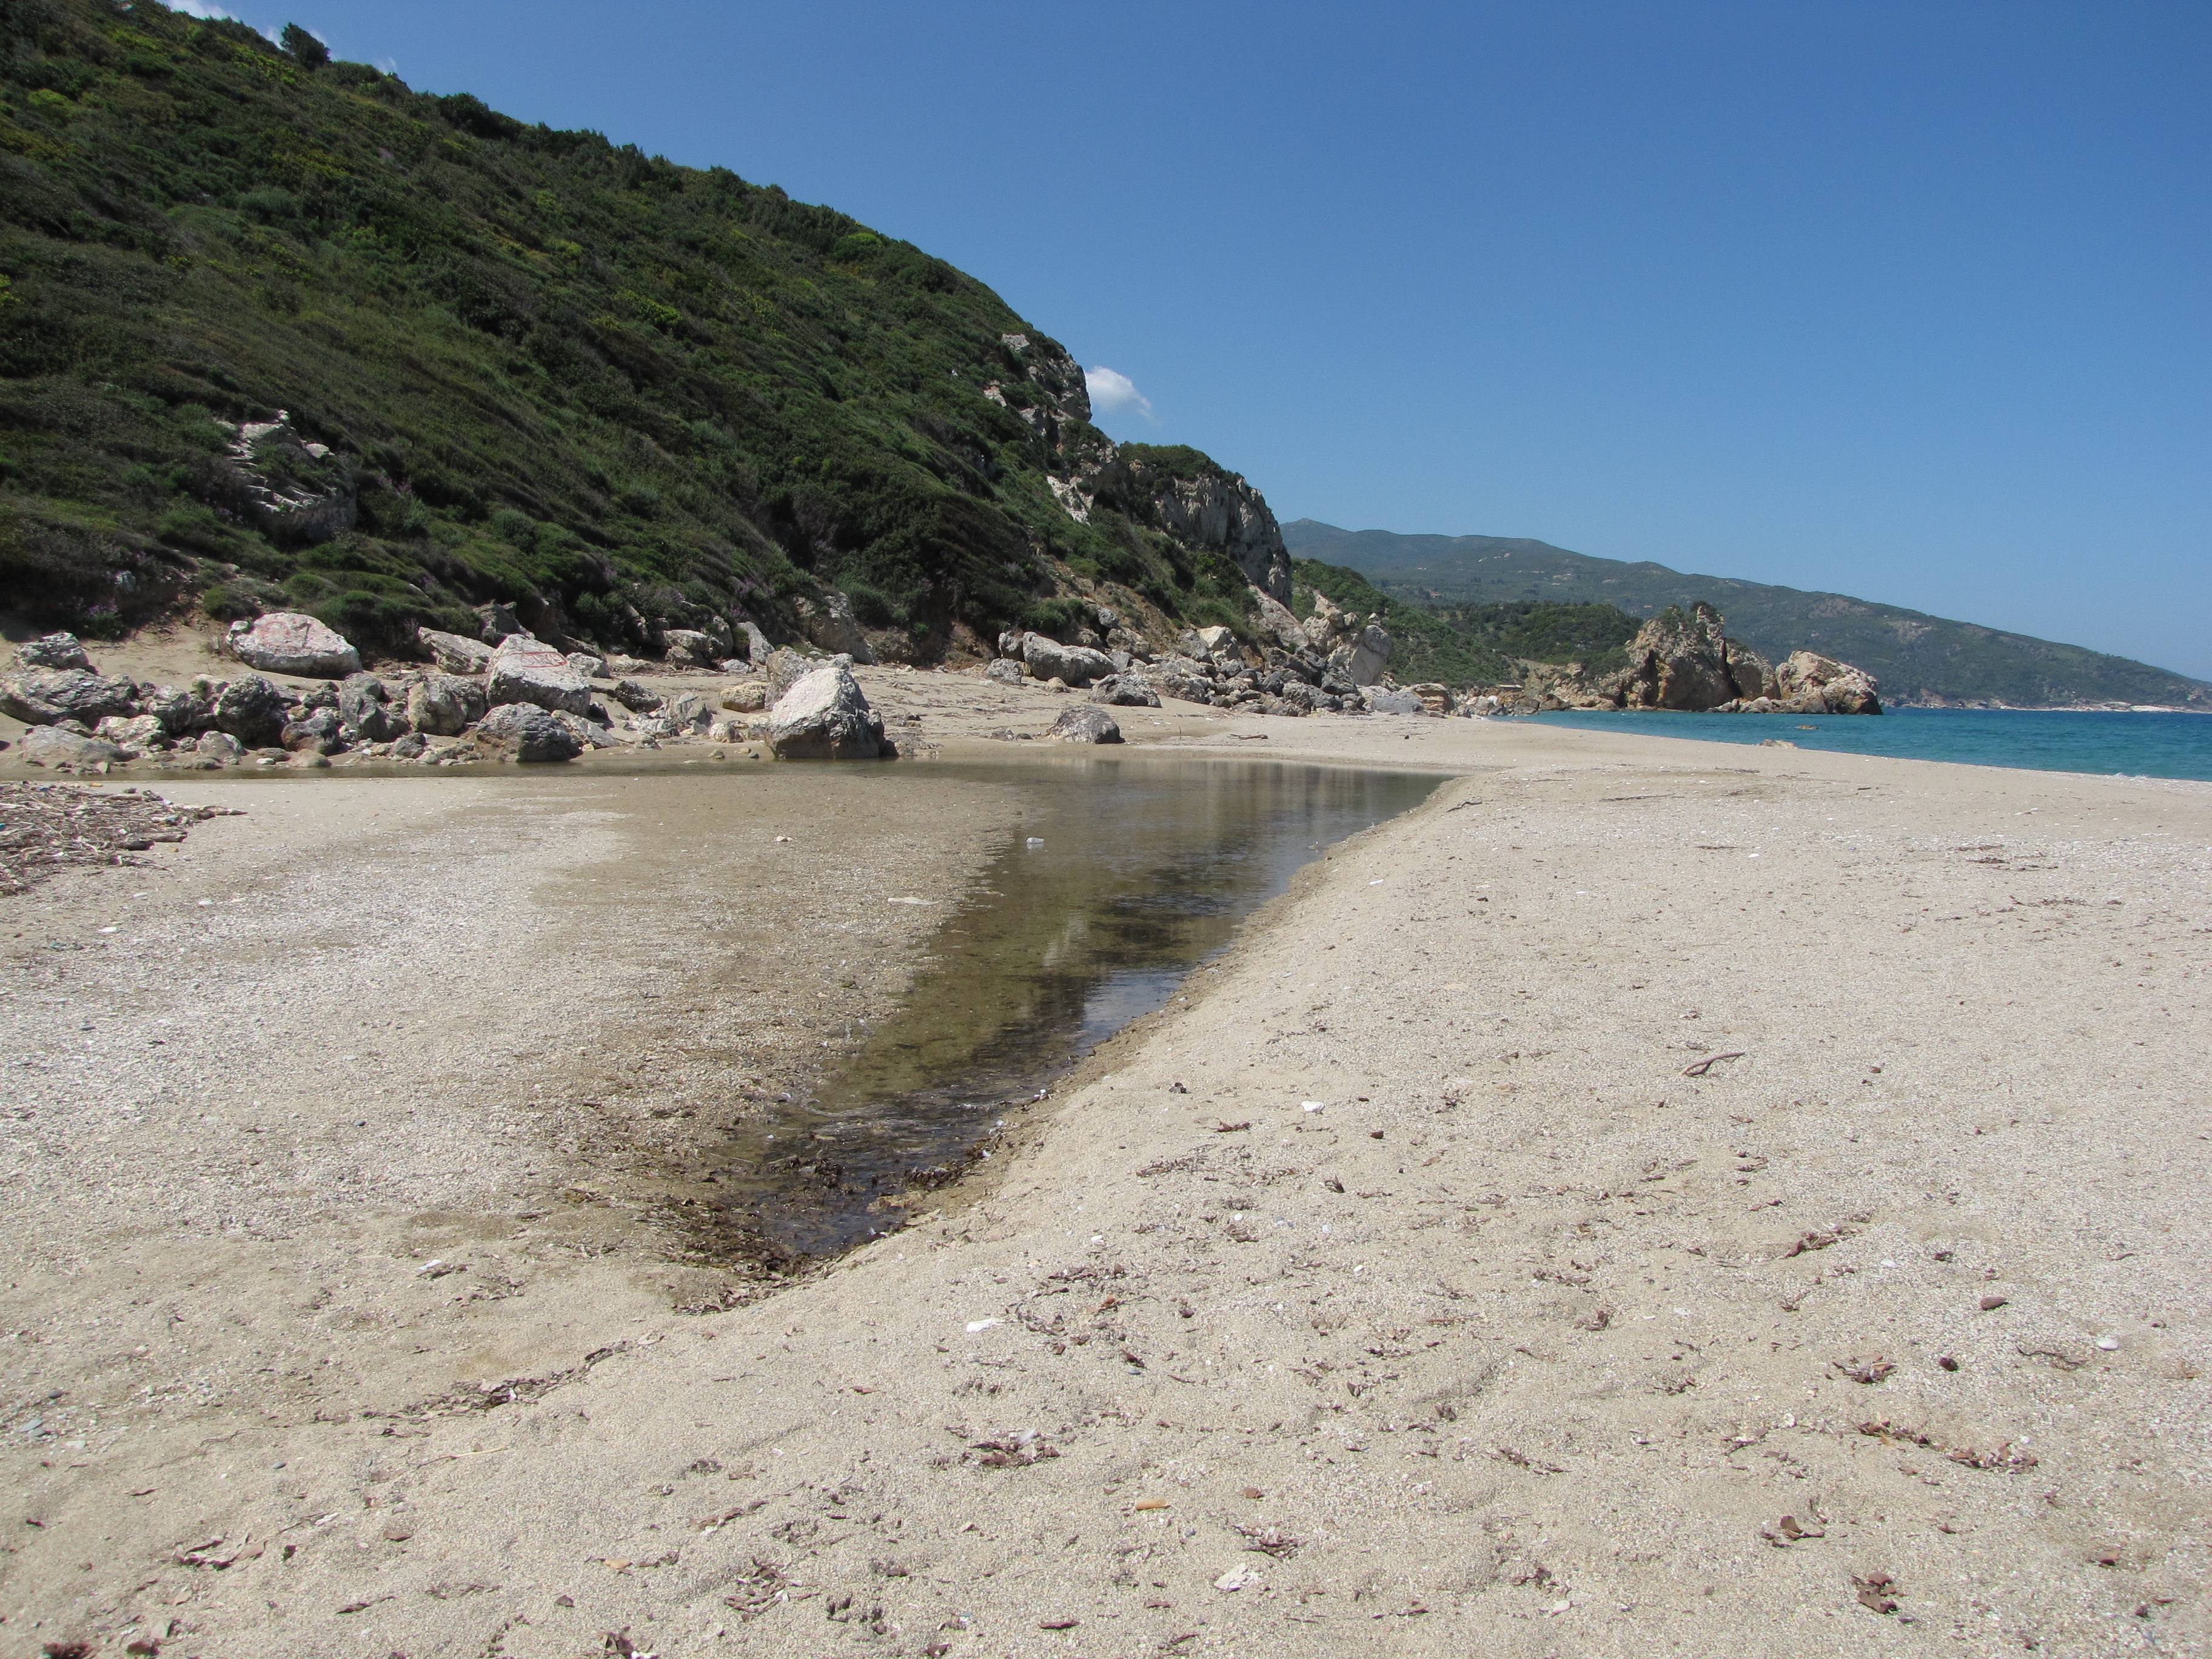
beach, sea, coast, shore, cliff, cove, inlet, bay, terrain, body of water, cape, wadi